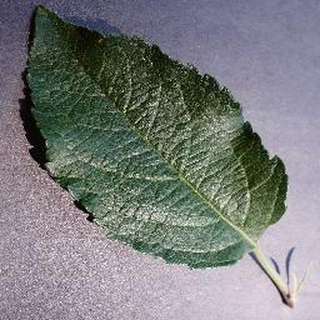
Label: healthy_apple